Breast

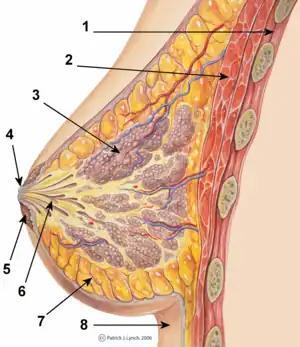
The breast: cross-section scheme of the mammary gland.

Humans are the only mammals whose breasts become permanently enlarged after sexual maturity (known in humans as puberty). The reason for this evolutionary change is unknown. Several hypotheses have been put forward: